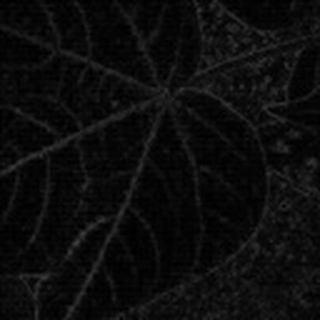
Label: healthy_cotton